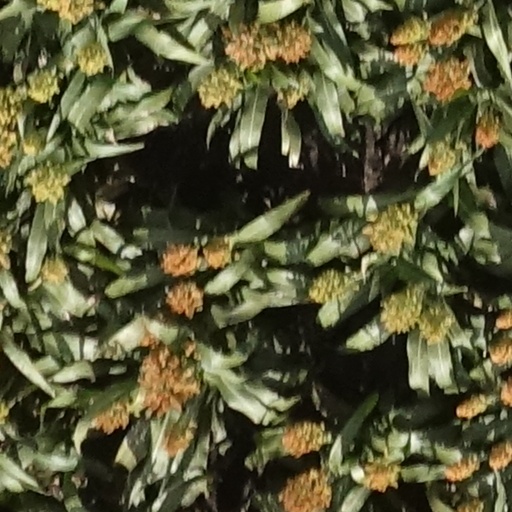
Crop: sorghum